Kornmarkt (Frankfurt am Main)

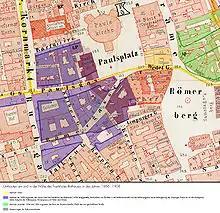
Redesign of the Kornmarkt/Paulsplatz area with the new town hall building from 1898.

During World War II, the western part of Frankfurt's Old Town, including Kornmarkt and Buchgasse, suffered severe destruction due to multiple air raids. One of the most devastating attacks occurred on the evening of March 22, 1944, which is known as the “extermination raid.” At Kornmarkt, 80 people were trapped and buried in cellars. Rescue workers tirelessly dug a tunnel to reach those trapped. However, before the rescue could be completed, another major attack took place on March 24. The remaining residents sought shelter in the rescue tunnel, but it was struck directly by an aerial mine. As a result, a total of 129 people lost their lives, including the 80 individuals who had been buried two days earlier.